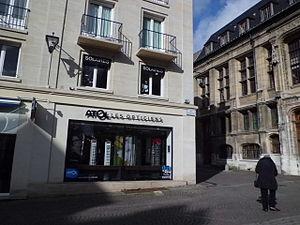
La série des Cathédrales de Rouen est un ensemble de 30 tableaux peints par Claude Monet représentant principalement des vues du portail occidental de la cathédrale Notre-Dame de Rouen, peintes à des angles de vues et des moments de la journée différents, réalisées de 1892 à 1894.
La rue Grand-Pont est une rue de Rouen.